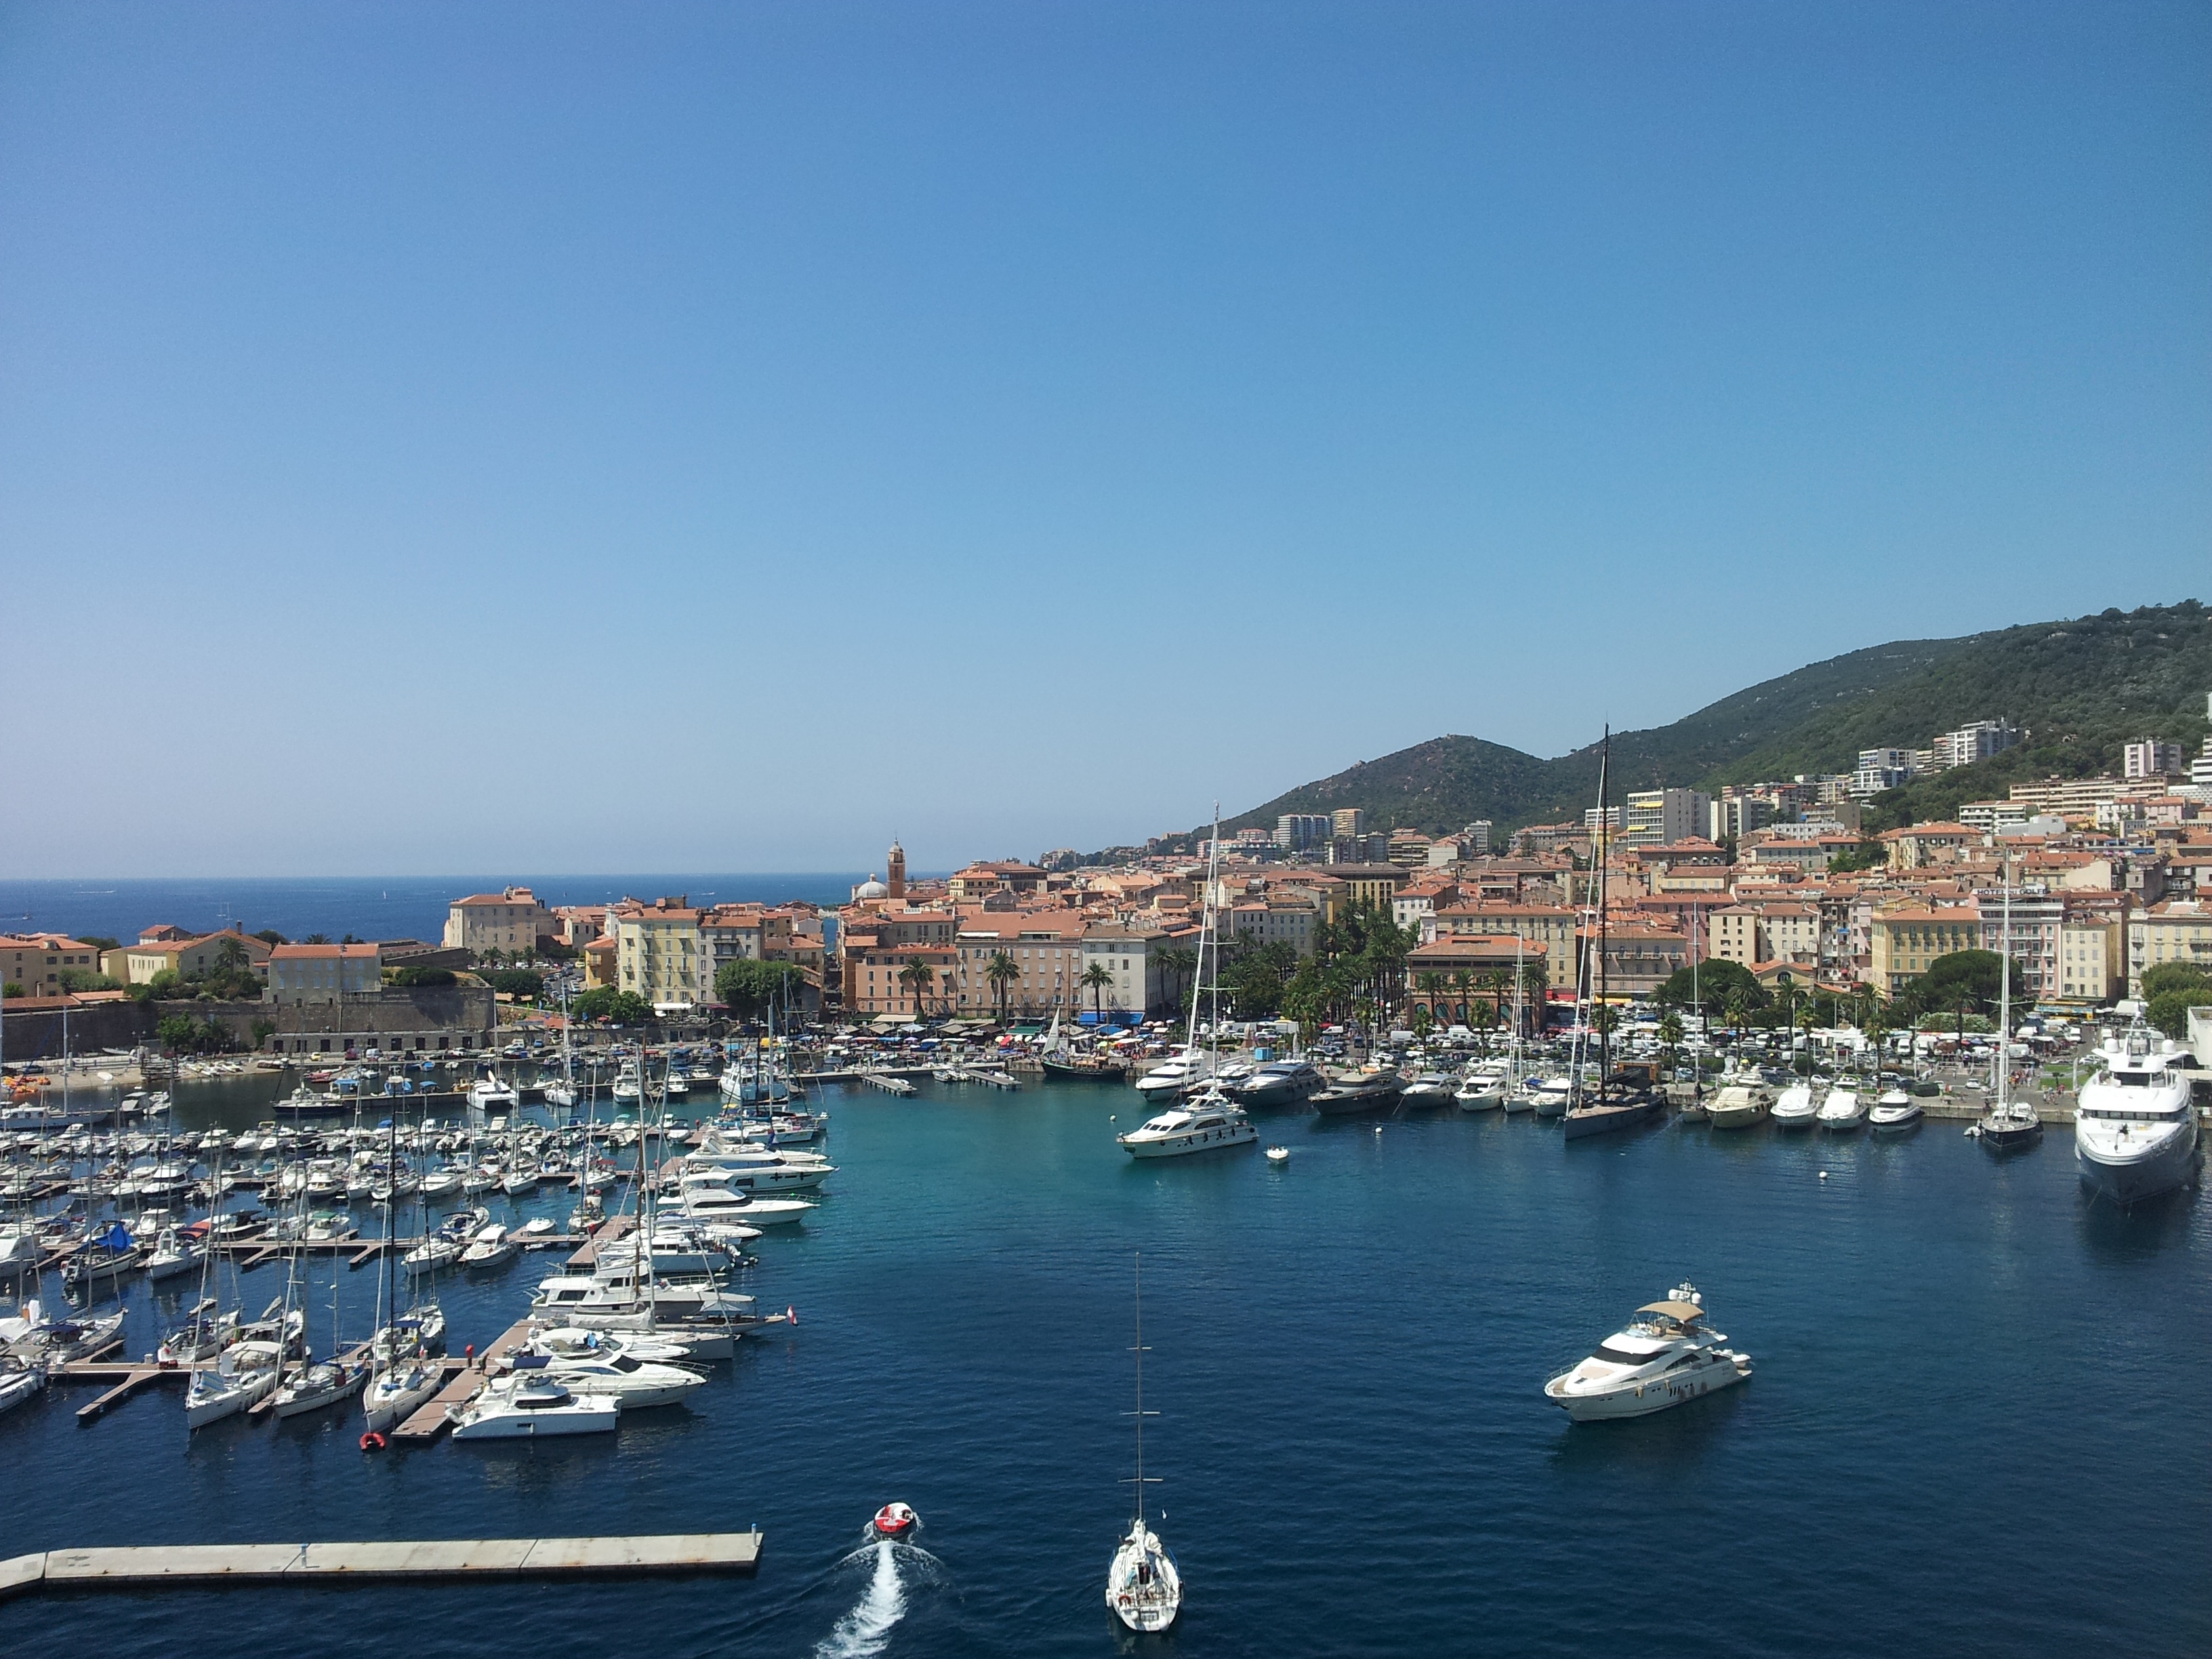
sea, coast, dock, vacation, vehicle, bay, harbor, marina, port, infrastructure